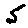
Label: 5